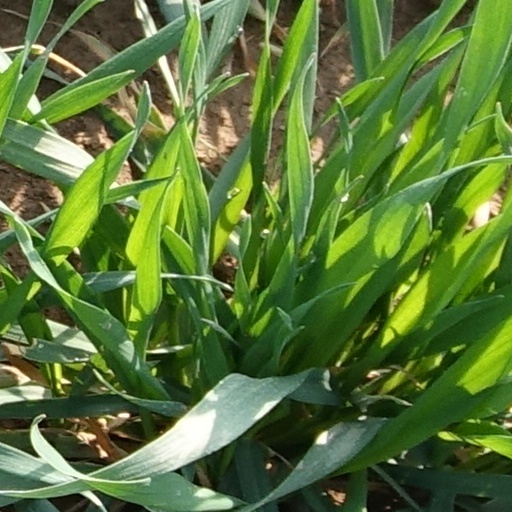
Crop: wheat